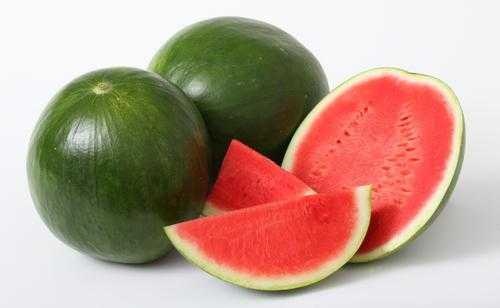
Label: Watermelon